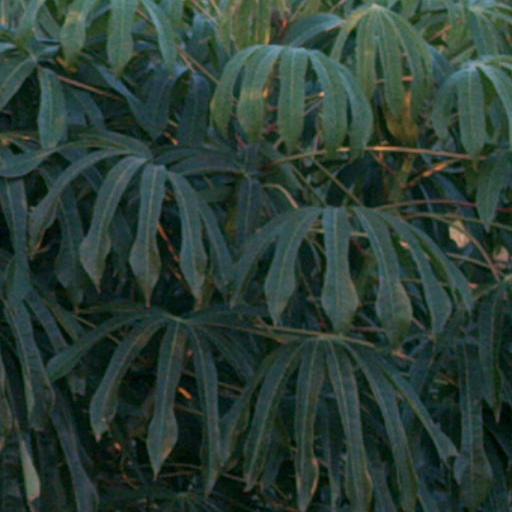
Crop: cassava